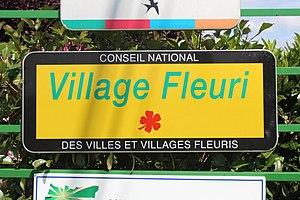
Panneau indiquant la fleur de Bey dans l'Ain.
Bey est une commune française, située dans le département de l'Ain en région Auvergne-Rhône-Alpes.